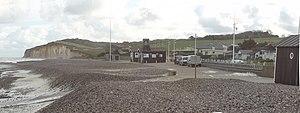
Plage de Sainte-Marguerite-sur-Mer
Sainte-Marguerite-sur-Mer est une commune française, située dans le département de la Seine-Maritime en Normandie. Ses habitants sont les Saint-Margueritais.